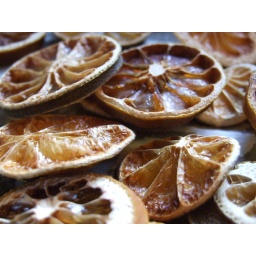
Drying some fruit to display in one of my wooden bowls.